Strategy video game

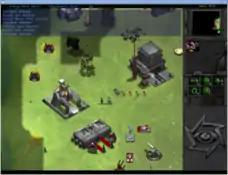
"Bos Wars" is a real-time strategy game, where events unfold continuously.

Strategy video games are categorized based on whether they offer the continuous gameplay of real-time strategy, or the discrete phases of turn-based strategy. These differences in time-keeping lead to several other differences. Typically, turn-based strategy games have stronger artificial intelligence than real-time strategy games, since the turn-based pace allows more time for complex calculations. But a real-time artificial intelligence makes up for this disadvantage with its ability to manage multiple units more quickly than a human. Overall, real-time strategy games are more action-oriented, as opposed to the abstract planning emphasized in turn-based strategy.